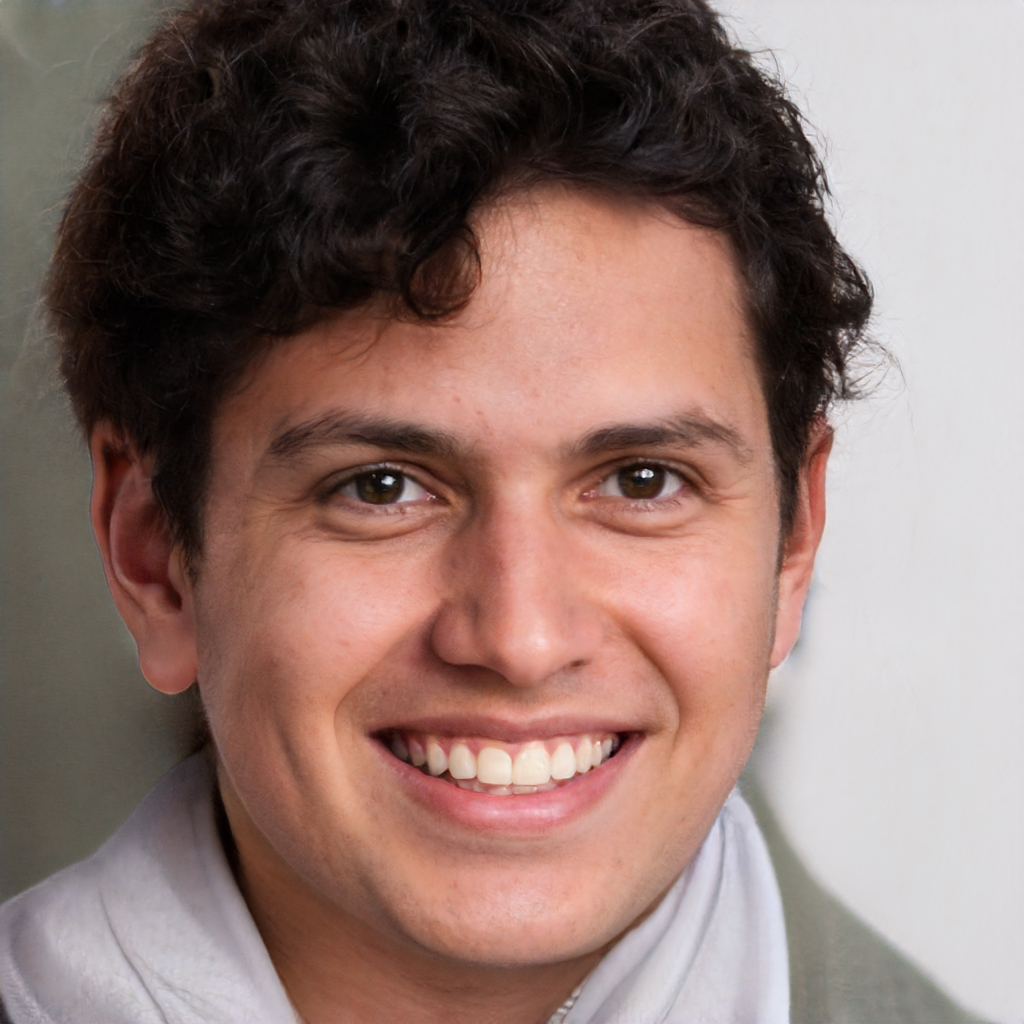
Gender: Male